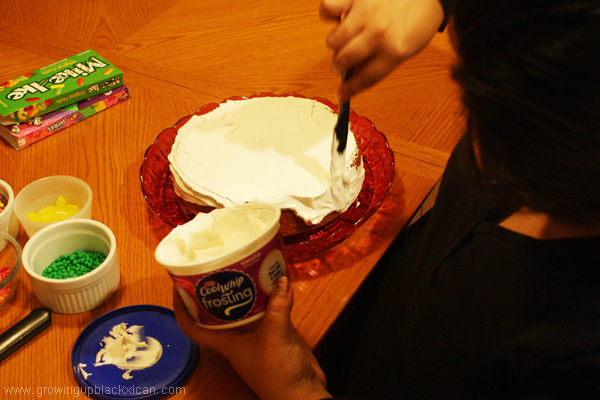
user: Given an image and a question. Answer the question in a short answer. Question: What brand of candy is shown here? Short Answer:
assistant: mike and ike